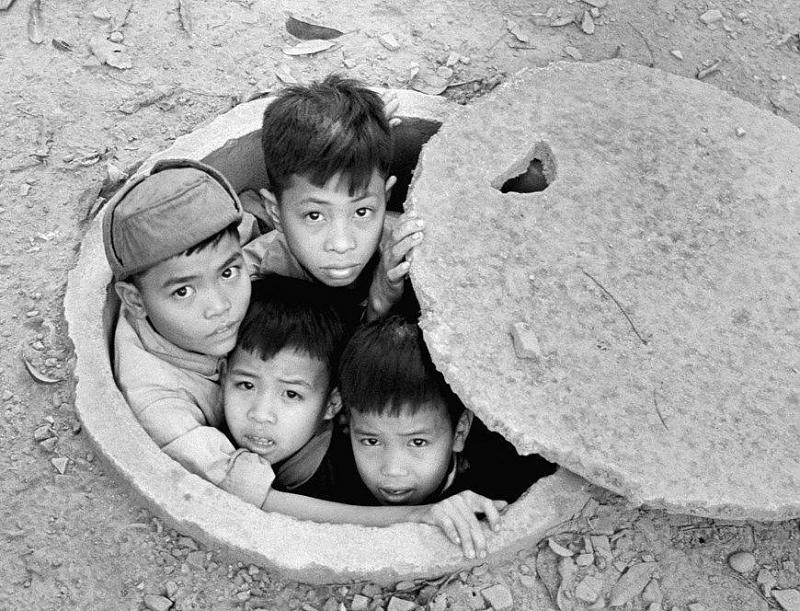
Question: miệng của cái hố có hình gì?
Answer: miệng của các hố có hình tròn